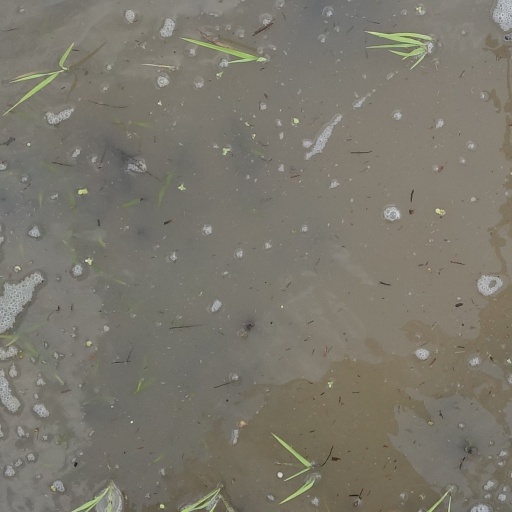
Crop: rice